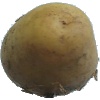
Label: Potato White 1